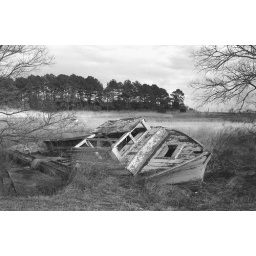
Rotting boat washed up near the road leading to the boat ramp at Oyster, Virginia.